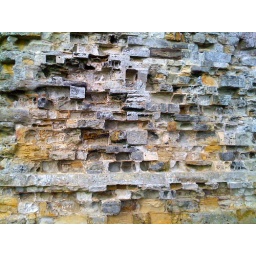
This was a castle wall in london and some of the softer rocks had eroded away creating the amazing texture